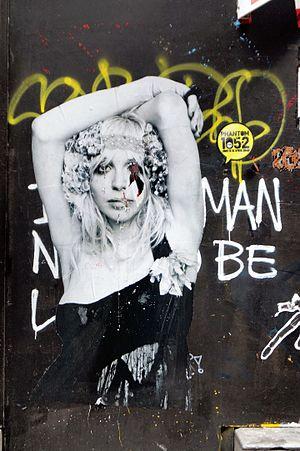
Courtney Michelle Love Cobain [ˈkɔɹtni mɪˈʃɛl lʌv koʊbeɪn], née Courtney Michelle Harrison, est une autrice-compositrice-interpètre, actrice et artiste visuelle américaine née le 9 juillet 1964 à San Francisco.